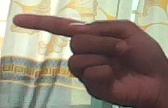
ASL sign: G